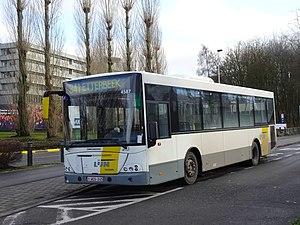
Jonckheere Transit 2000 garé au terminus de la ligne 341. Cet autobus, livré en 2005, possède un châssis Volvo B7RLE.
Le Jonckheere Transit et Jonckheere Transit 2000 est un autobus suburbain fabriqué et commercialisé par le constructeur belge Jonckheere de 1993 à 2013.